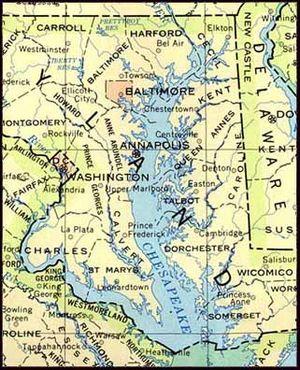
La Baltimore Steam Packet Company, aussi appelée Old Bay Line, est une compagnie maritime américaine en service de 1840 à 1962, qui fournissait un service de nuit avec des navires à vapeur sur la baie de Chesapeake, notamment entre Baltimore, et Norfolk. Le terme « packet », qui désignait les navires qui transportaient le courrier en accord avec le gouvernement, prend un sens nouveau au XIXᵉ siècle et désigne une compagnie maritime fournissant un service régulier entre deux villes ou plus. À l'époque où cette compagnie cesse ses opérations en 1962, après 122 ans d'existence, elle est la dernière compagnie maritime fournissant un transport de passagers de nuit aux États-Unis.